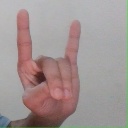
अक्षर: श